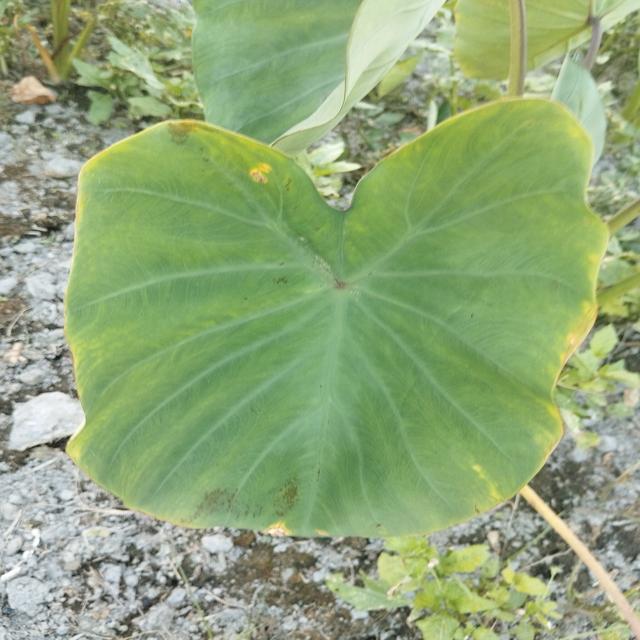
Label: Mid_Blight